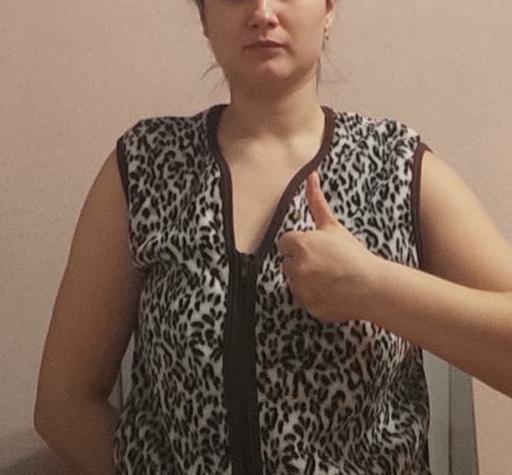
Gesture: like